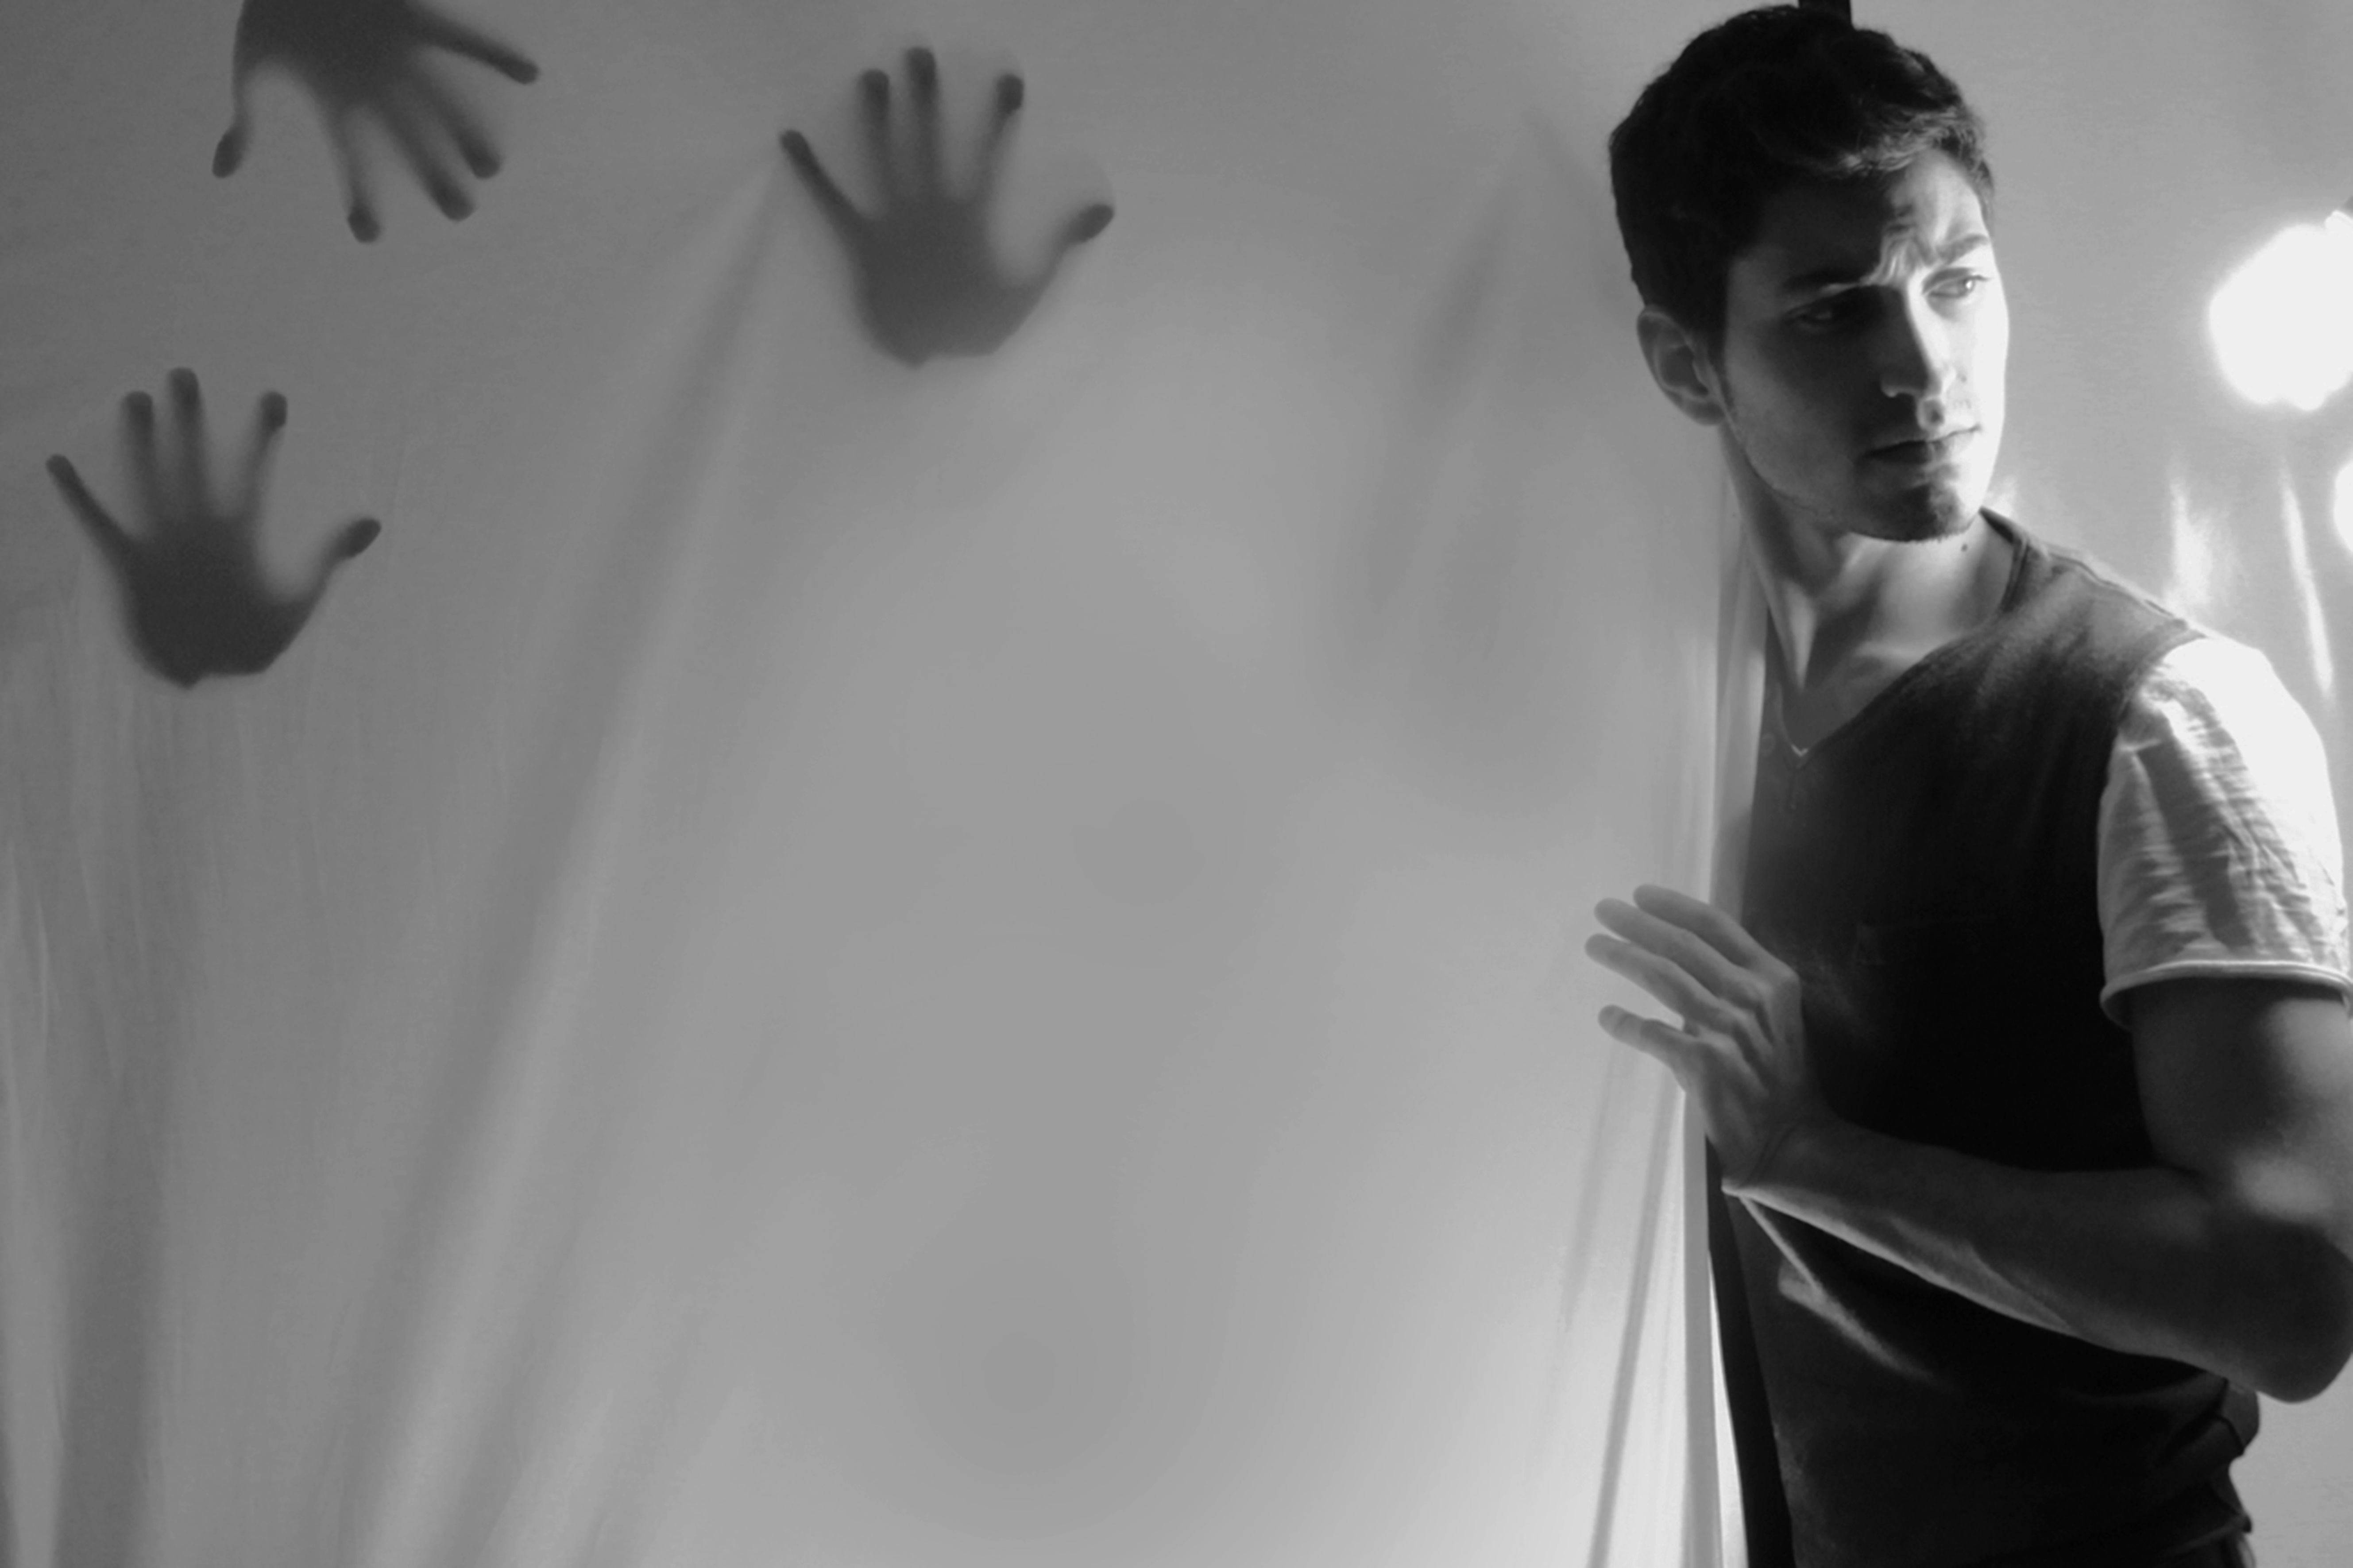
man, black and white, white, photography, reflection, black, monochrome, dress, hands, photograph, silhouettes, photo shoot, monochrome photography